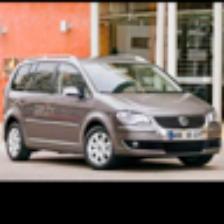
Label: NonHuman